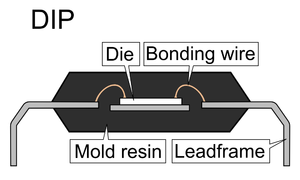
Dans le domaine des semi-conducteurs, le câblage par fil ou pontage est une des techniques utilisées pour effectuer les connexions électriques entre le boîtier et le die d'un circuit intégré.